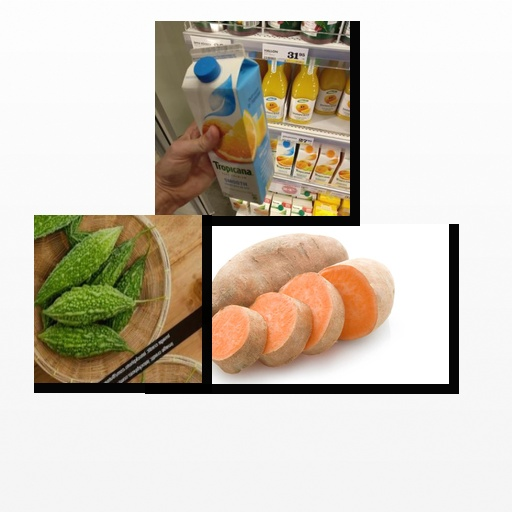
Food items: bitter_gourd, sweet_potato, mixed_juice